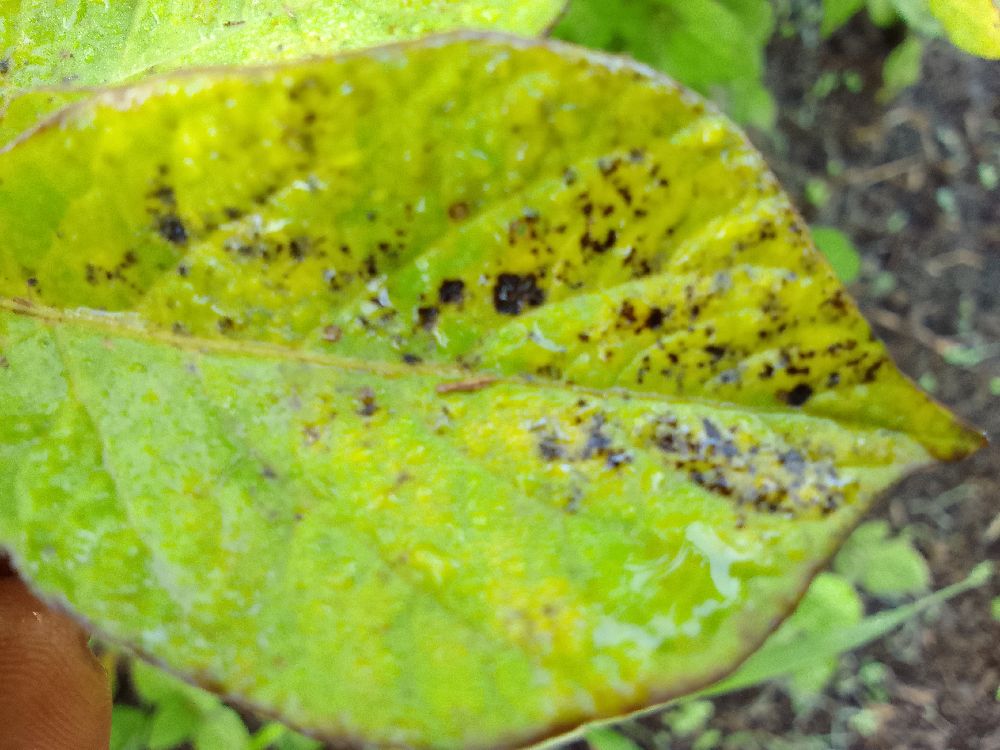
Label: Early blight